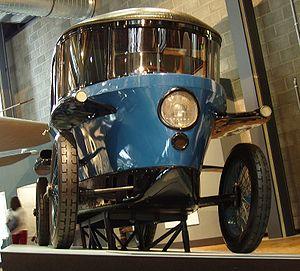
Metropolis est un film de science-fiction allemand réalisé par Fritz Lang, sorti en 1927.
Le Tropfenwagen Rumpler est une voiture développée par l'ingénieur autrichien Edmund Rumpler en 1921.